Allhallowtide

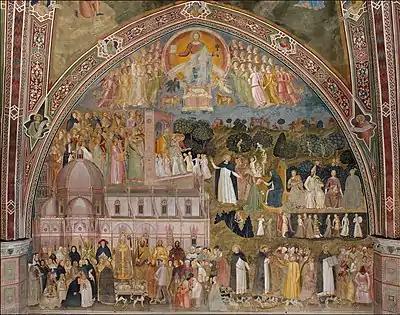
"The Church Militant and the Church Triumphant", fresco by Andrea da Firenze in Santa Maria Novella,

Allhallowtide, Hallowtide, Allsaintstide, or the Hallowmas season is the Western Christian season encompassing the triduum of All Saints' Eve (Halloween), All Saints' Day (All Hallows') and All Souls' Day, as well as the International Day of Prayer for the Persecuted Church (observed on the first Sunday of November) and Remembrance Sunday (observed on the second Sunday in November) in some traditions. The period begins on 31 October annually. Allhallowtide is a "time to remember the dead, including martyrs, saints, and all faithful departed Christians." The present date of Hallowmas (All Saints' Day) and thus also of its vigil (Hallowe'en) was established for Rome perhaps by Pope Gregory III (731–741) and was made of obligation throughout the Frankish Empire by Louis the Pious in 835. Elsewhere, other dates were observed even later, with the date in Ireland being 20 April. In the early 11th century, the modern date of All Souls' Day was popularized, after Abbot Odilo established it as a day for the monks of Cluny and associated monasteries to pray for the dead.